Souter Lighthouse

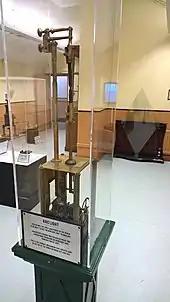
The original arc lamp assembly, in use from 1871-1914, now on display in the lighthouse visitor centre.

Carbon arc lights for lighthouses were pioneered by Professor Frederick Hale Holmes, with experiments carried out in 1857–60 at Blackwall and at South Foreland Lighthouse (as described in a lecture by Michael Faraday at the Royal Institution). An initial installation at Dungeness Lighthouse in 1862 had proved problematic, however, with frequent failures of the lamps and machinery; so Trinity House carried out an extensive testing and selection process over five years (including comparisons with oil lights and examination of equipment in Britain and France) before finalising its plans for a complete purpose-built electric installation at Souter.